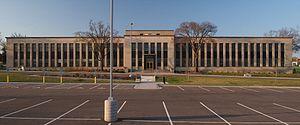
3M Company, auparavant Minnesota Mining and Manufacturing Company, est un conglomérat américain basé à Saint Paul. Pour le grand public, la société est connue pour quelques-unes de ses marques comme Scotch, créée dans les années 1920, ou Post-it, lancée dans les années 1980.